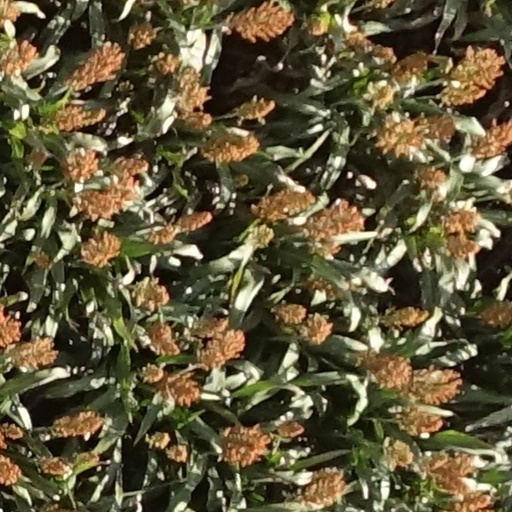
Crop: sorghum